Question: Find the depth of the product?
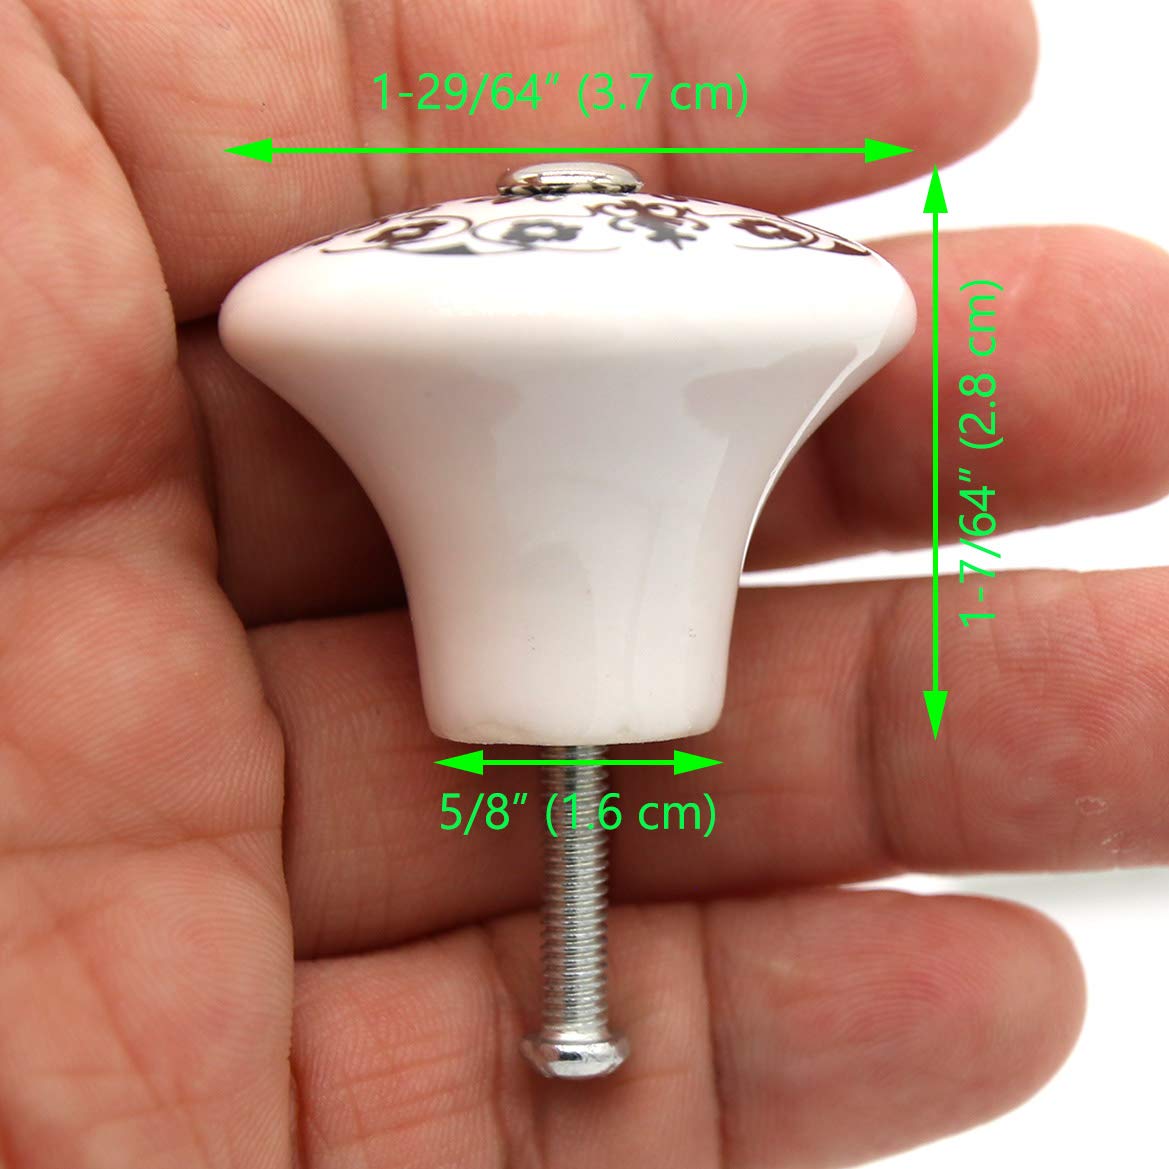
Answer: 3.7 centimetre